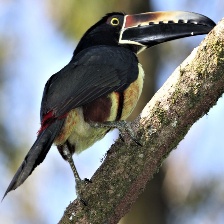
Species: COLLARED ARACARI
Scientific name: PTEROGLOSSUS TORQUATUS
ImageNet parent category: toucan